Oenophilia

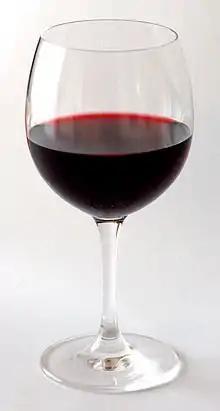
Oenophiles are devoted to wine.

Oenophilia (from Greek for 'love of wine', see "oinos" and "-philia"), in the strictest sense, describes a disciplined devotion to wine, accompanying strict traditions of consumption and appreciation. In a general sense however, "oenophilia" simply refers to the enjoyment of wine, often by laymen. Oenophiles are also known as "wine aficionados" or "connoisseurs". They are people who appreciate or collect wine, particularly grape wines from certain regions, varietal types, or methods of manufacture. While most oenophiles are hobbyists, some may also be professionals like vintners, sommeliers, wine merchants, or one who tastes and grades wines for a living.